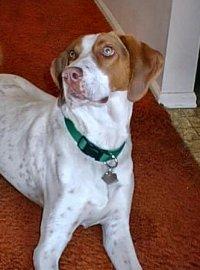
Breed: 216-n000063-Walker_hound